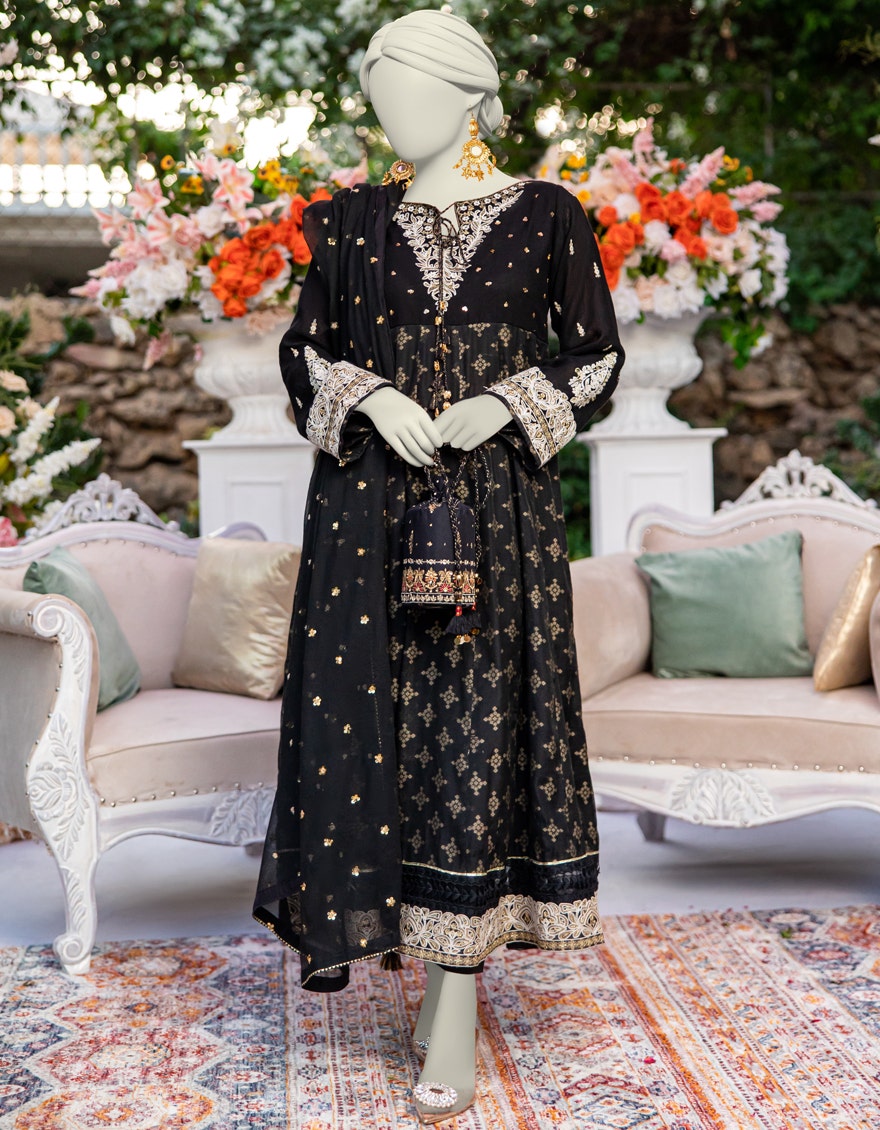
black gold embroidered long dress